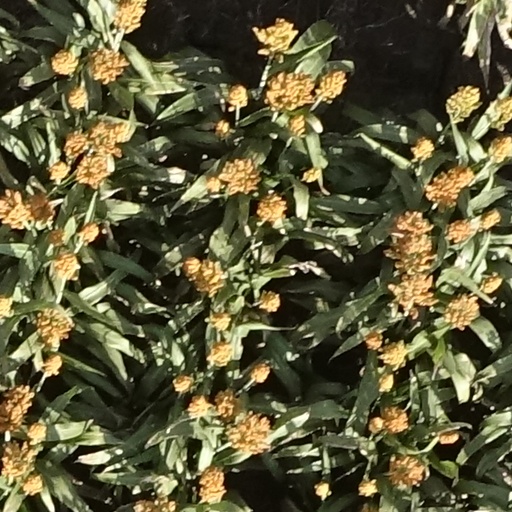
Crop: sorghum